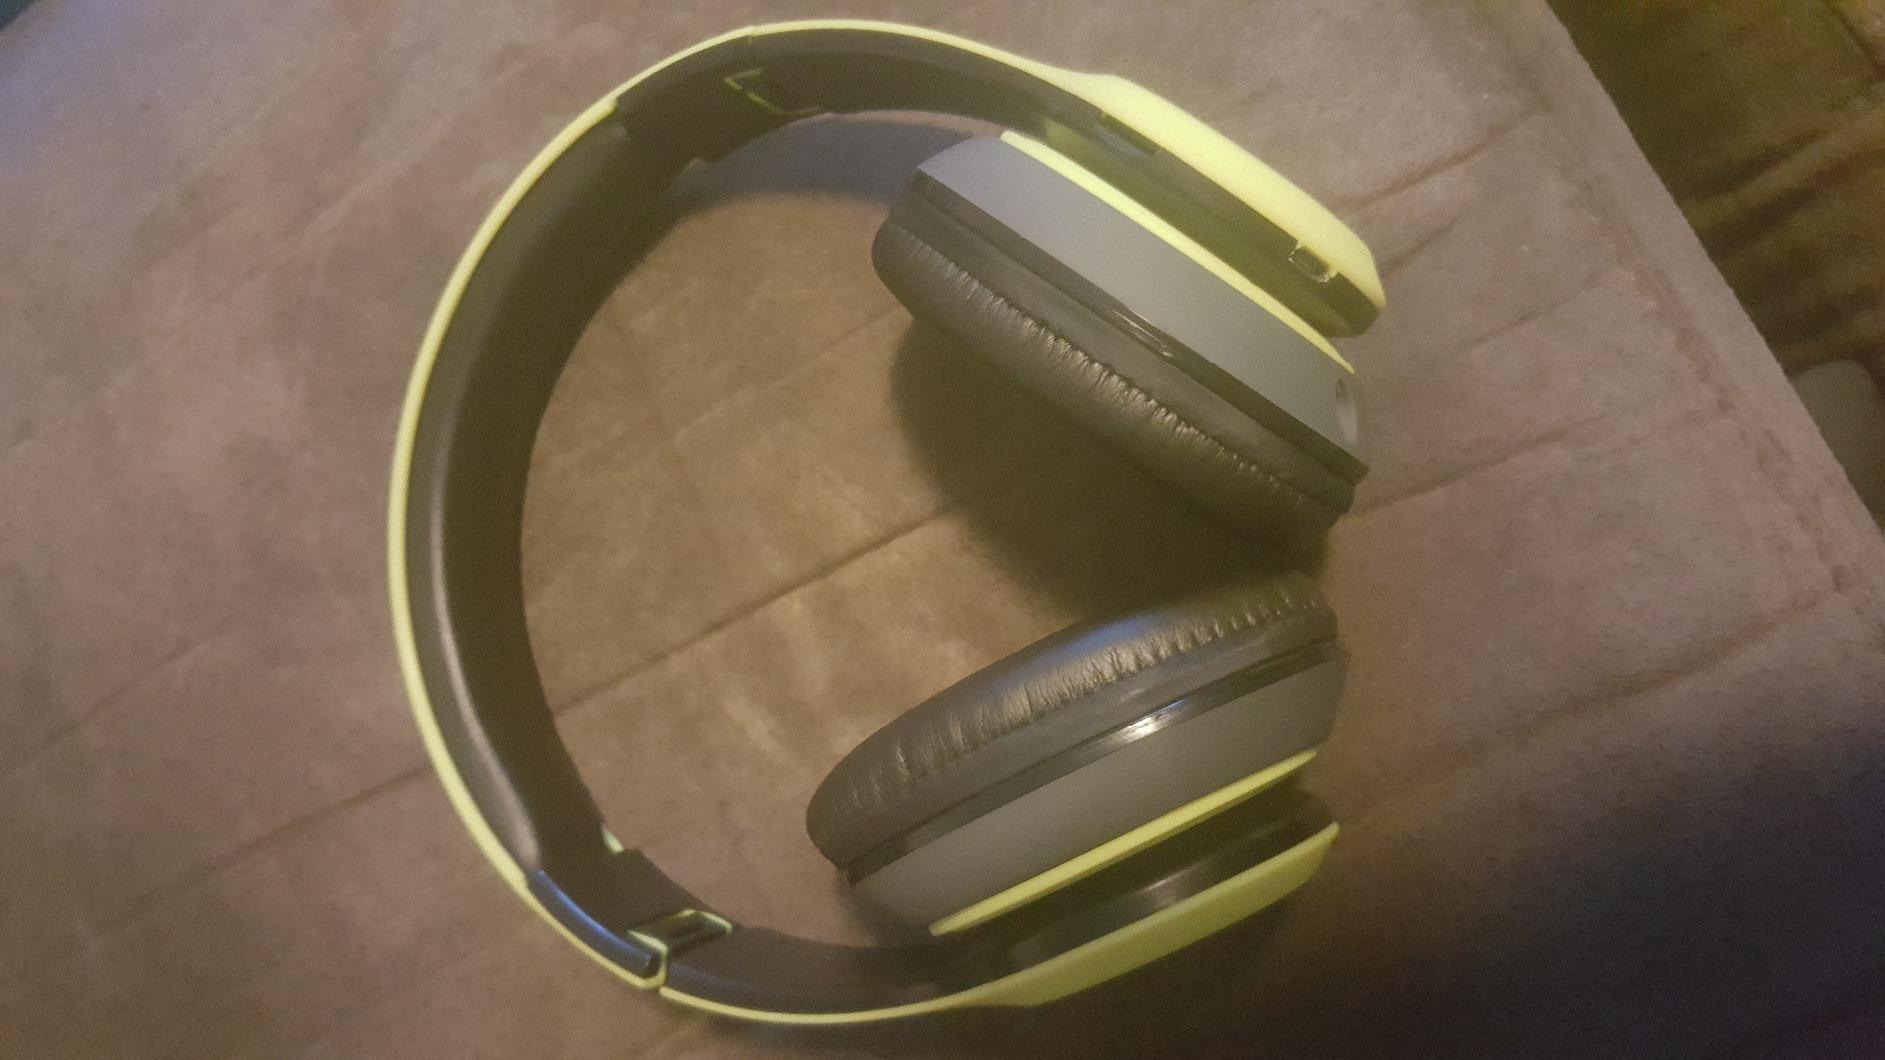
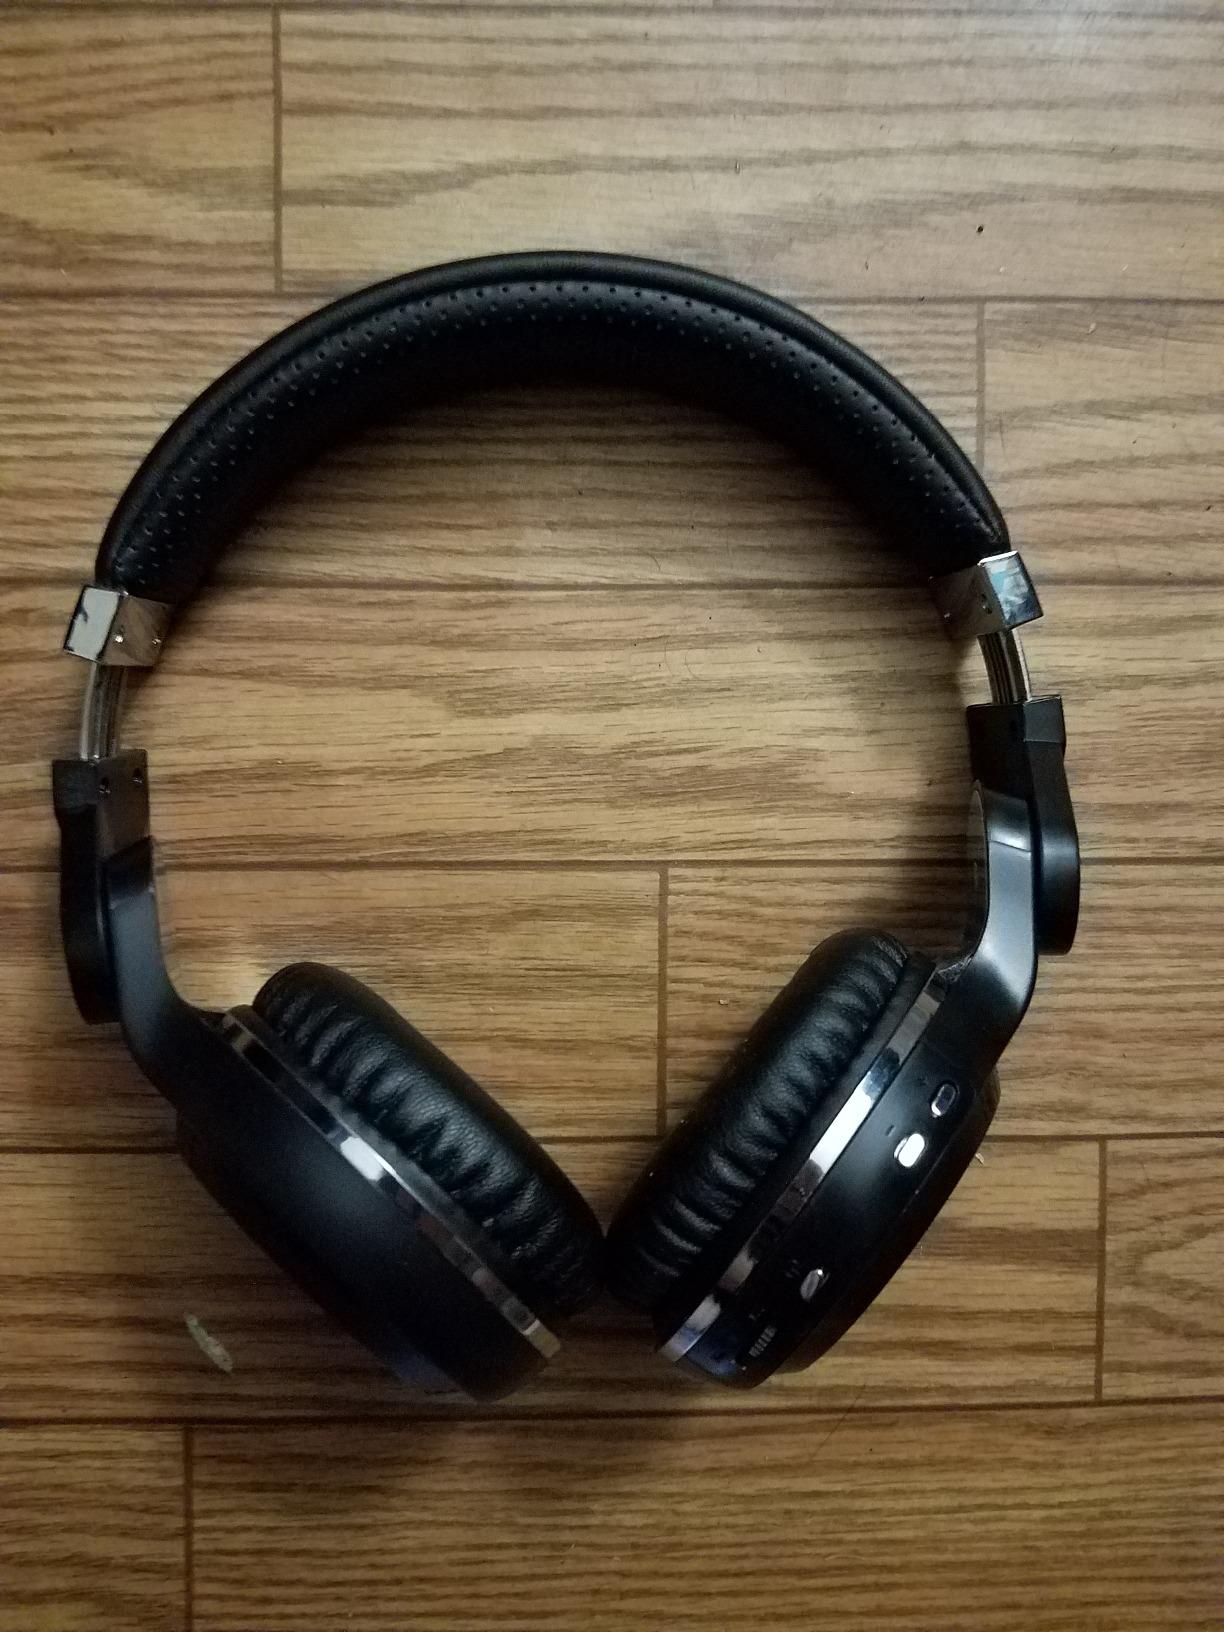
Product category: headphones
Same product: no